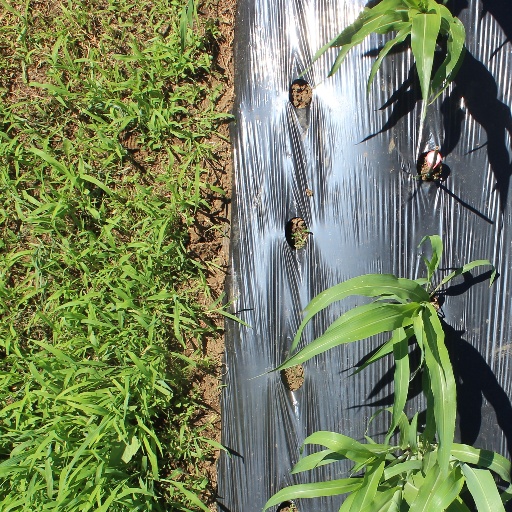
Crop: sorghum